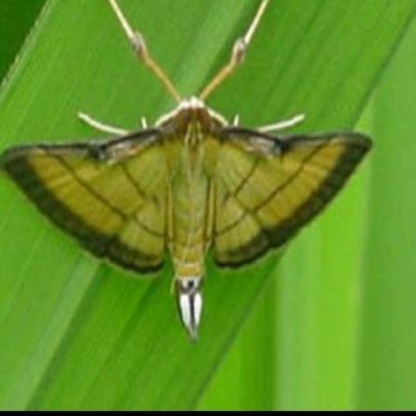
Nhãn: Sâu cuốn lá nhỏ ( Rice leaf folder)